History of the violin

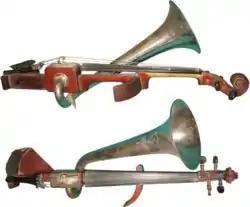
Stroh violin

More recently, the Stroh violin used mechanical amplification similar to that of an unelectrified gramophone to boost sound volume. Some Stroh violins have a small "monitor" horn pointed at the player's ear, for audibility on a loud stage, where the main horn points at the audience. In the late 19th and early 20th centuries before electronic sound amplification became common, Stroh violins were used particularly in the recording studio. These violins with directional horns better suited the demands of the early recording industry's technology than the traditional violin. Stroh was not the only person who made instruments of this class. Over twenty different inventions appear in the patent books up to 1949. Often mistaken for Stroh and interchangeably known as being Stroh-viols, phono-fiddles, horn-violins or trumpet-violins, these other instruments have slipped into comparative obscurity.